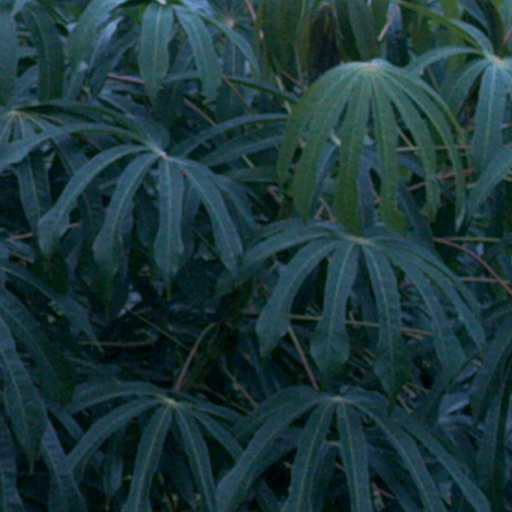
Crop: cassava